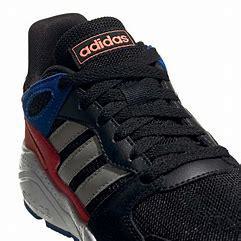
Brand: Adidas
Model: Crazychaos